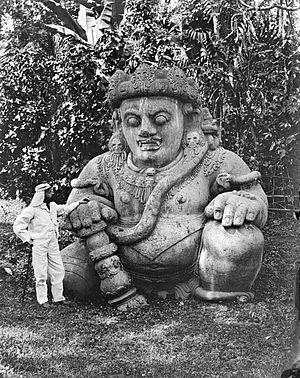
Le temple de Singosari se trouve dans le village de Candirenggo, au nord de la ville de Singosari, à environ 10 km au nord de la ville de Malang dans la province indonésienne de Java oriental. Le temple est situé dans une vallée entre le massif du Tengger et le mont Arjuno-Welirang, à une altitude de 512 mètres au-dessus du niveau de la mer.